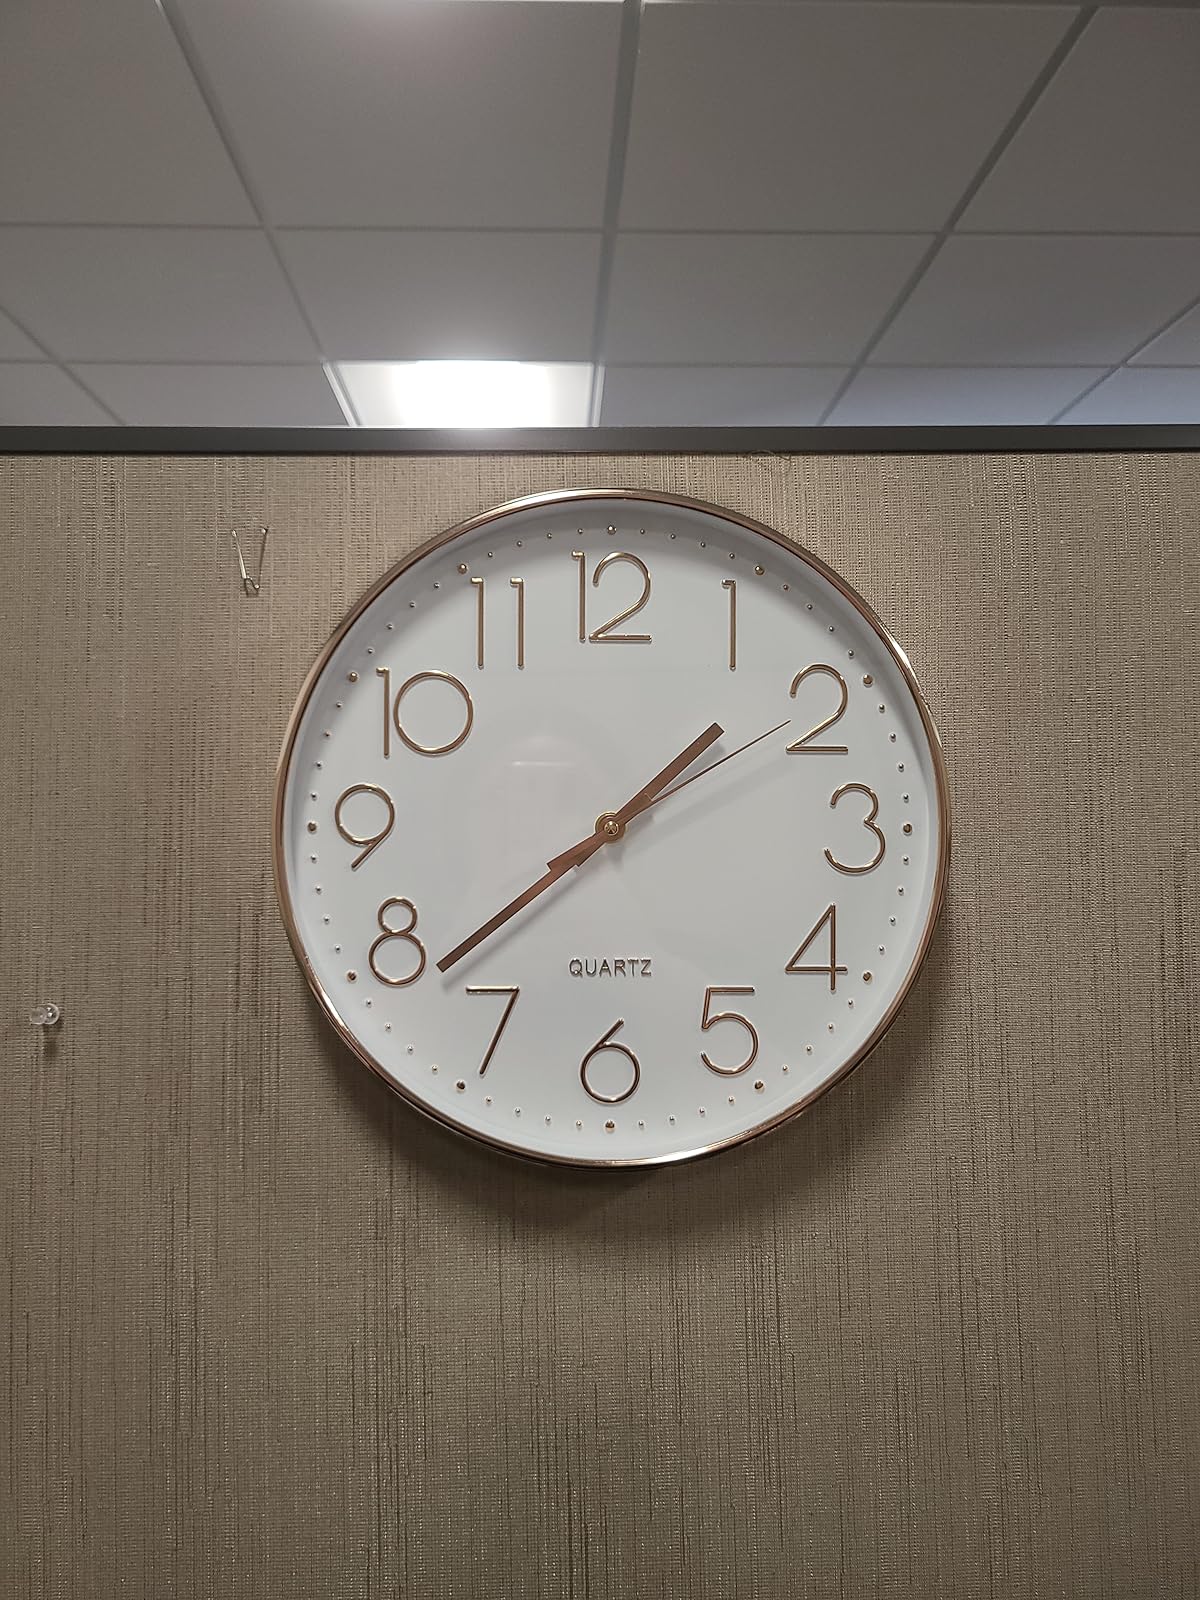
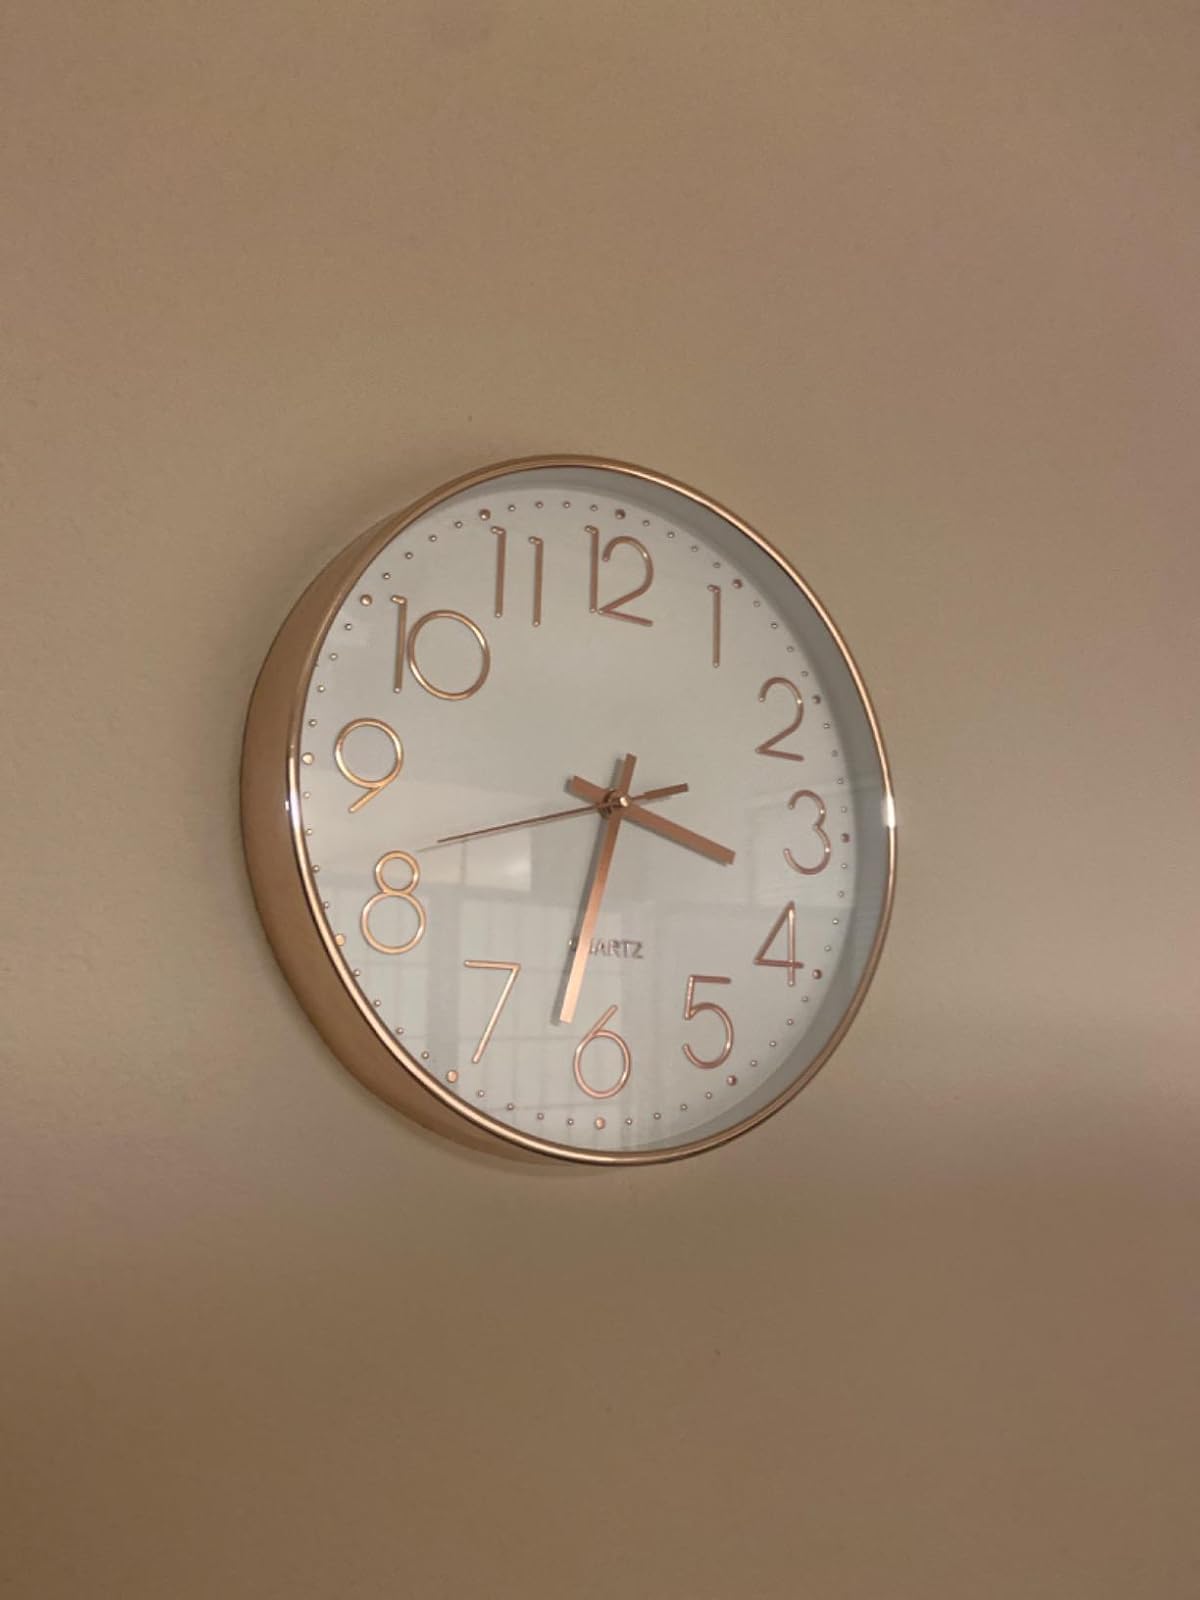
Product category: clock
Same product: yes